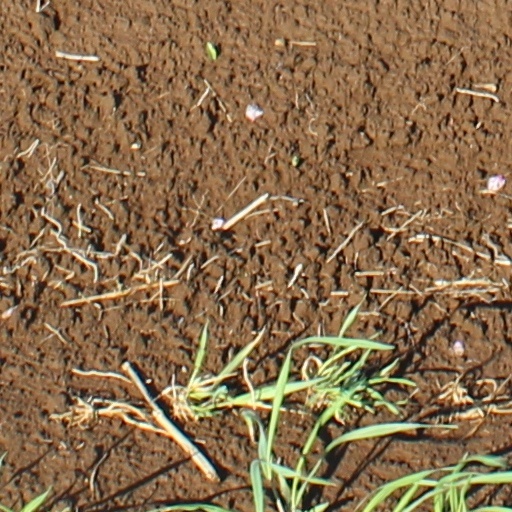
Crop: wheat